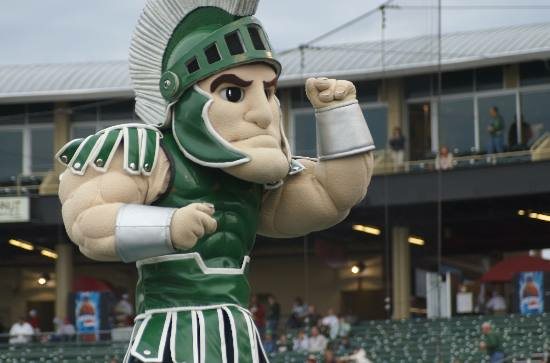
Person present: Yes